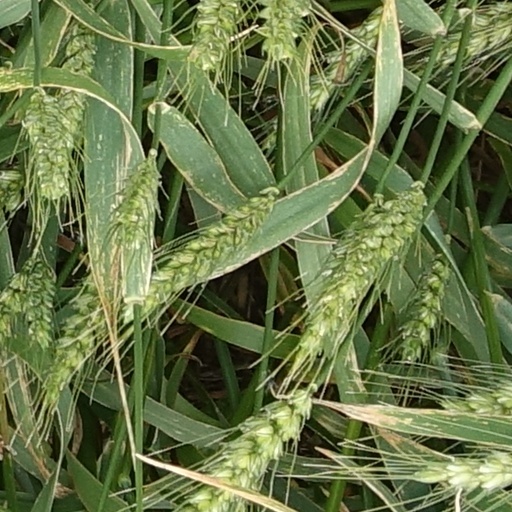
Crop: wheat